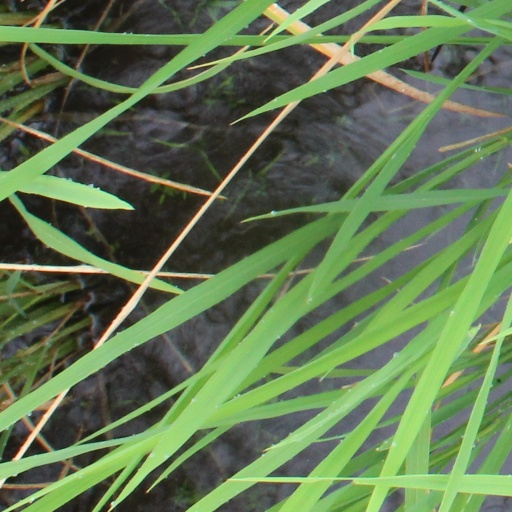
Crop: rice